Diaphragmatic rupture

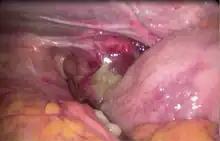
Left posterior diaphragmatic rupture undergoing surgery

Since the diaphragm is in constant motion with respiration, and because it is under tension, lacerations will not heal on their own. The injury usually becomes larger with time if not repaired. The main goals of surgery are to repair any injuries to the diaphragm and to move any herniated abdominal organs back to their original place. This is done by debriding nonviable tissue and closing the rupture. Most of the time, the injury is repaired during laparotomy. Early surgery is important, as diaphragmatic atrophy and adhesions occur over time. Sutures are used in the repair. Other injuries, such as hemothorax, may present a more immediate threat and may need to be treated first if they accompany diaphragmatic rupture. Video-assisted thoracoscopy may be used.